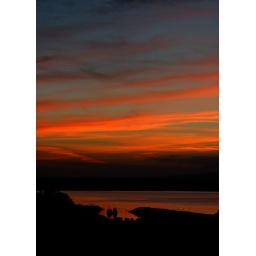
Rosslare under blood red clouds